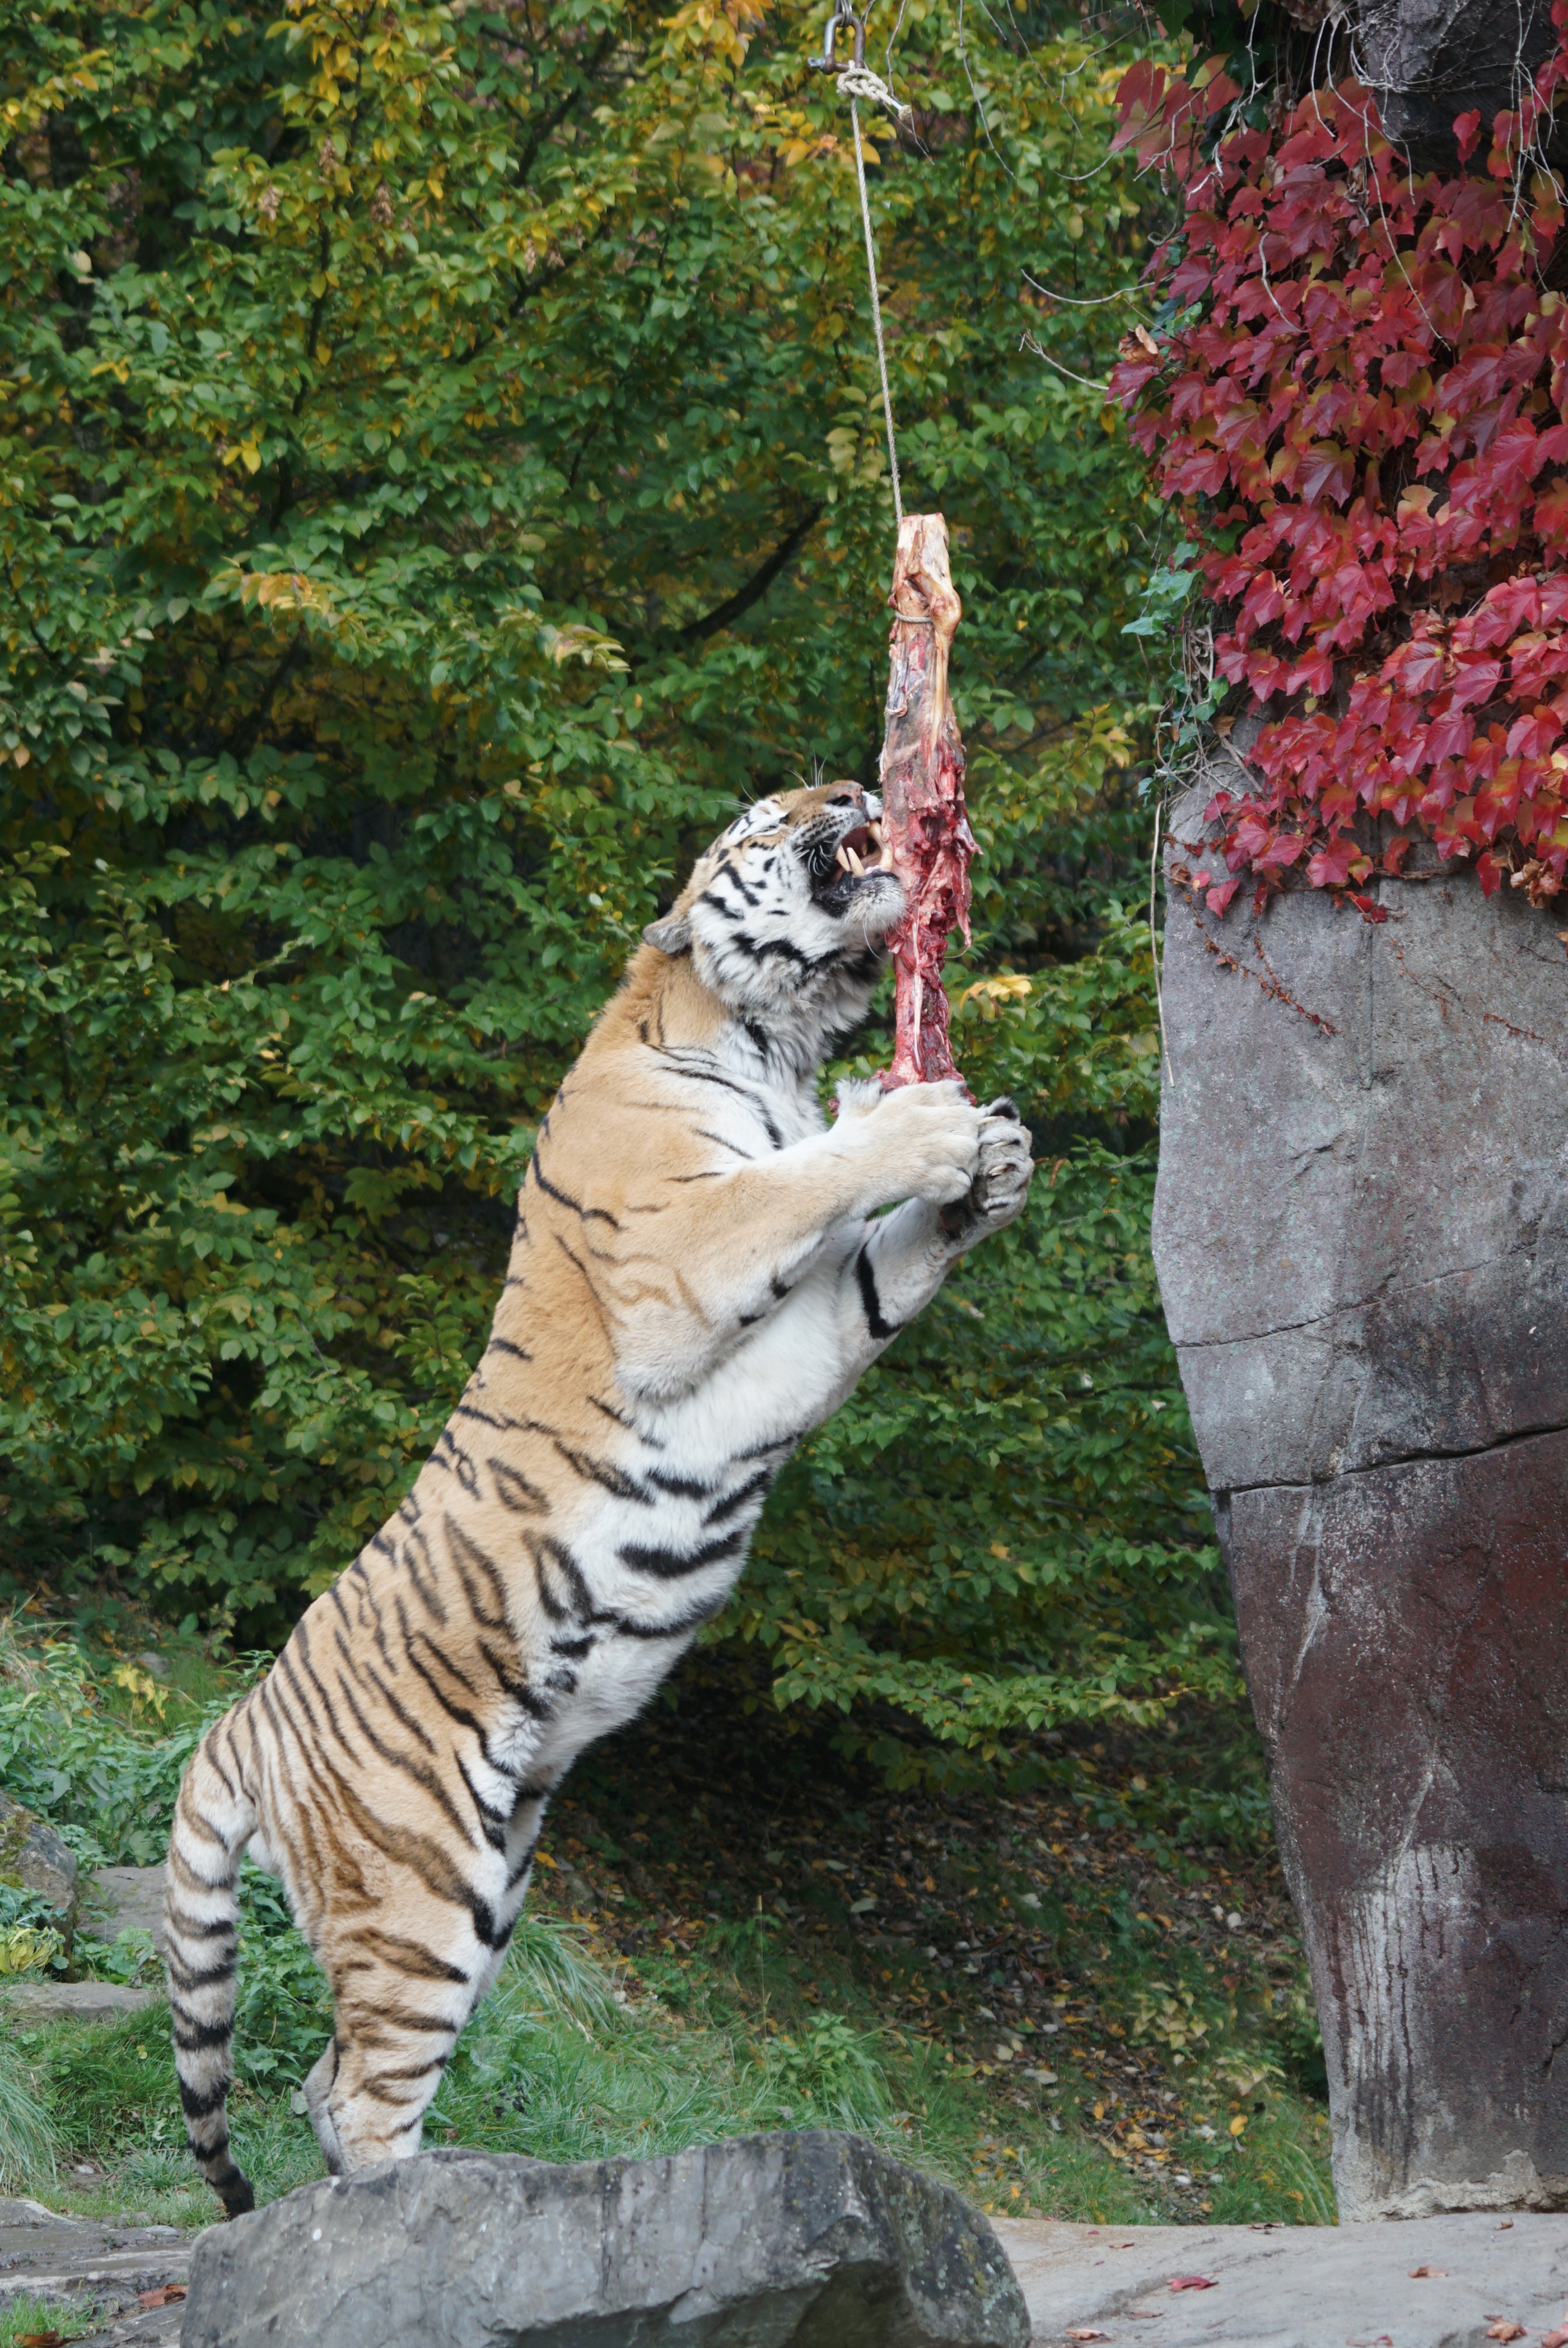
zoo, food, eat, fauna, feeding, tiger, amurtiger, big cats, cat like mammal